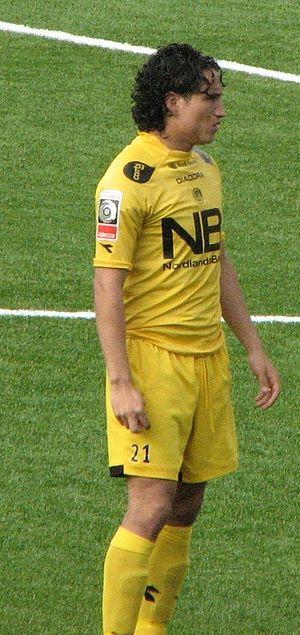
Randall Brenes Moya est un footballeur international costaricien né le 13 août 1983 à San José. Actuellement dans le Championnat du Costa Rica avec le CS Cartagines, il évolue au poste d'attaquant ou de milieu offensif.